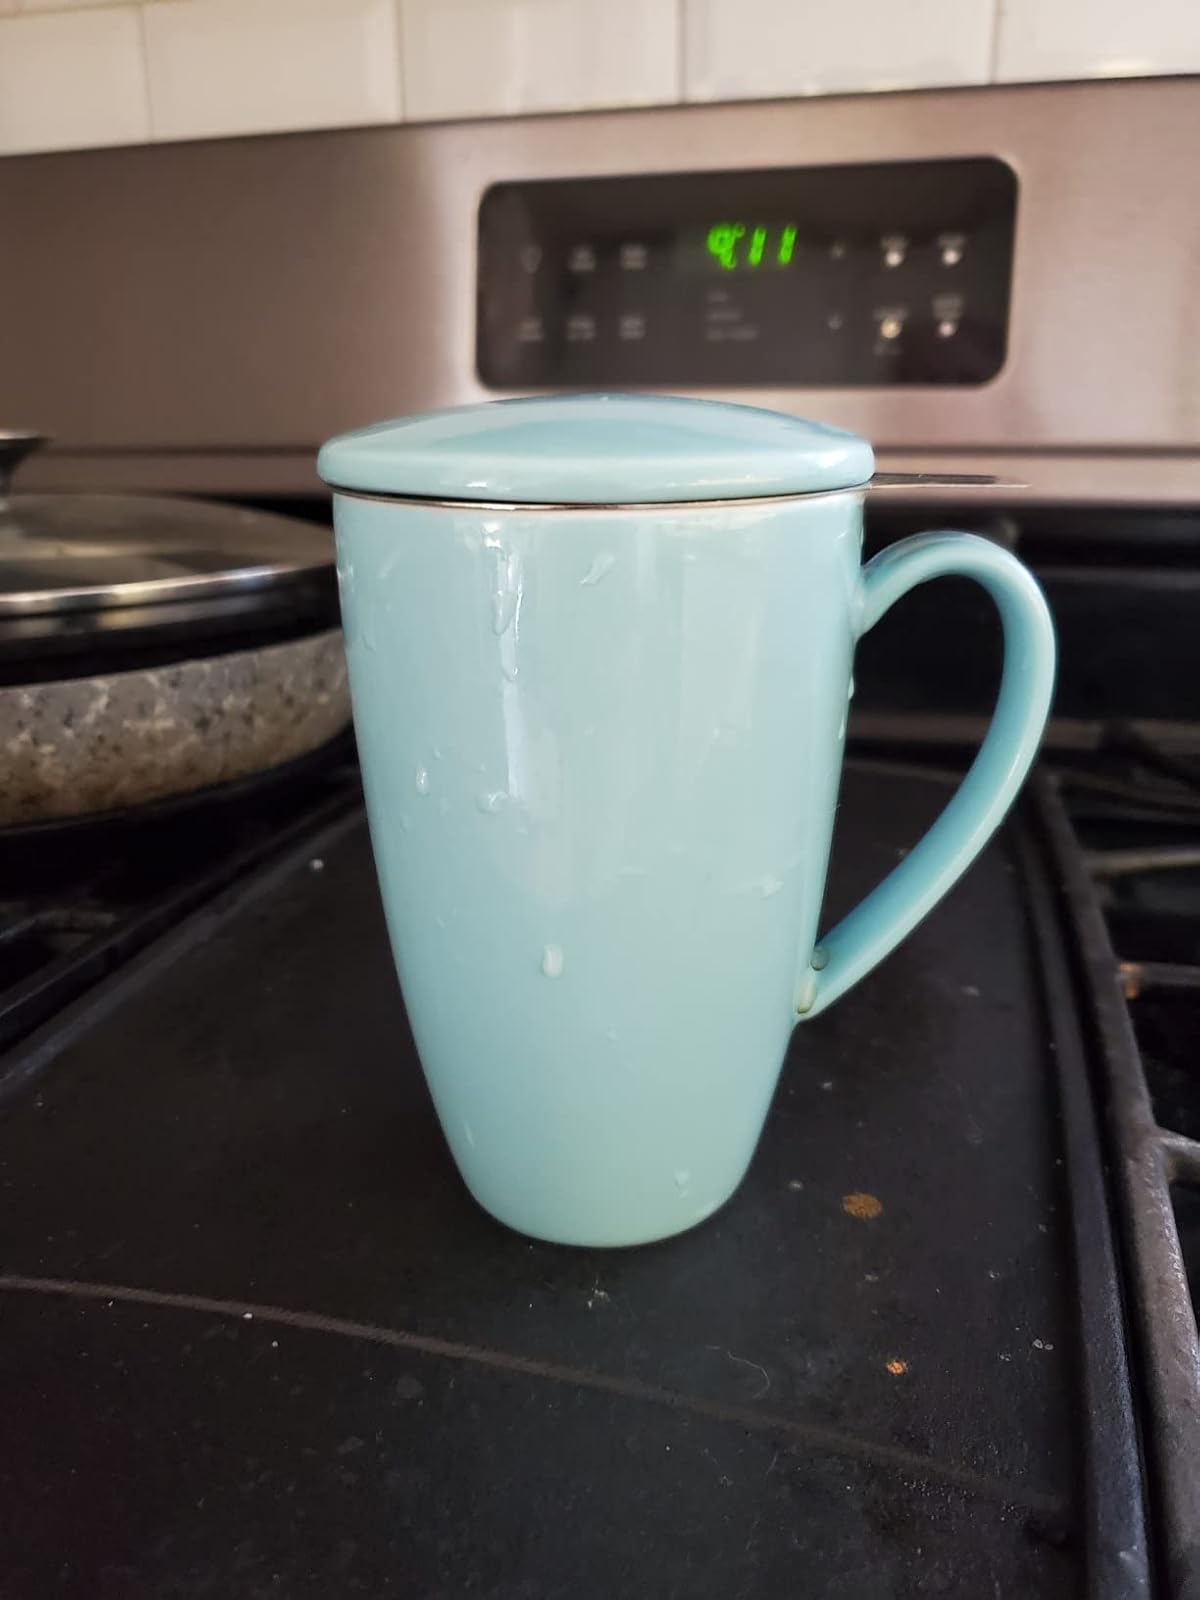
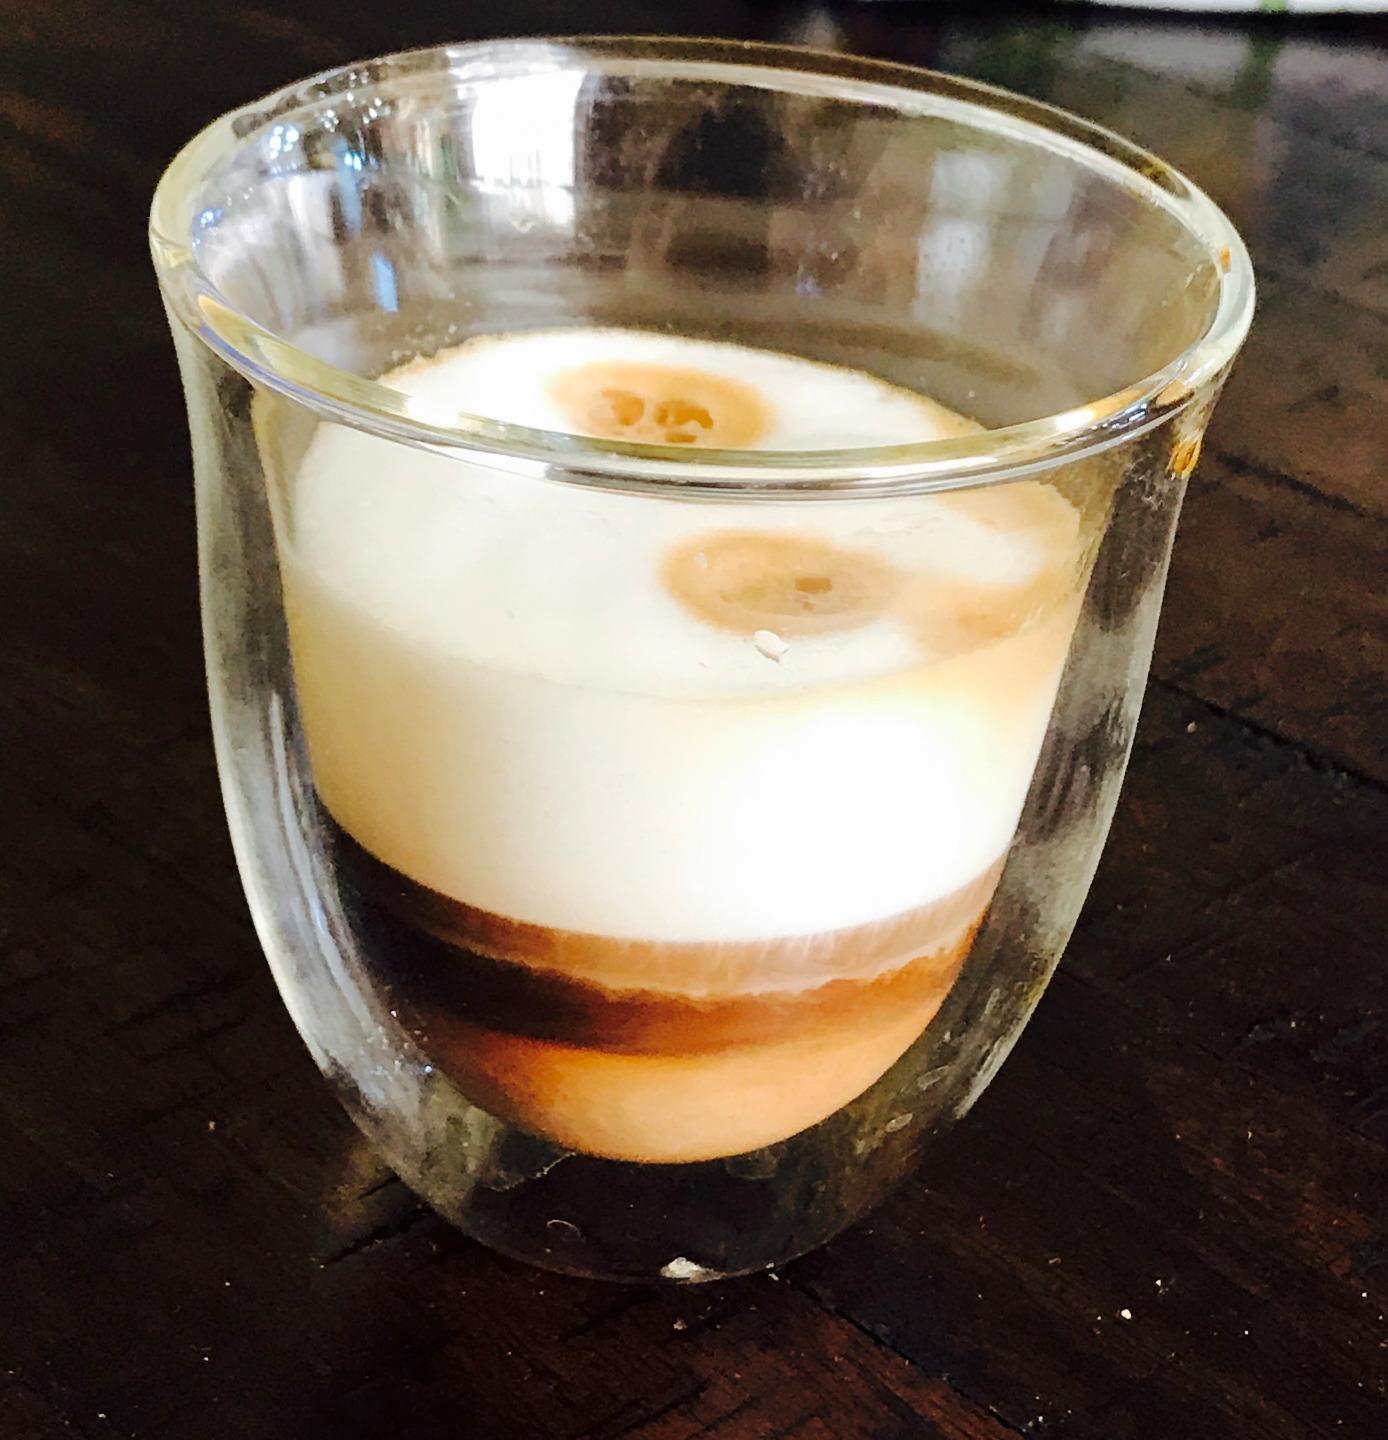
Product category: items_mug
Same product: no